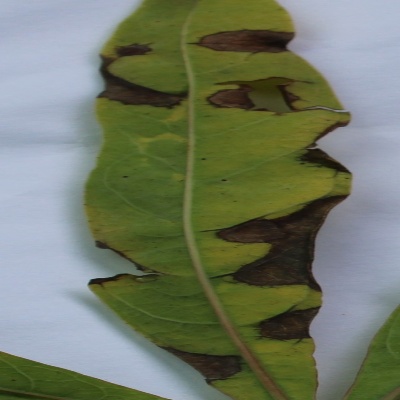
Crop: Cassava
Condition: brown spot